Seignory of Bic

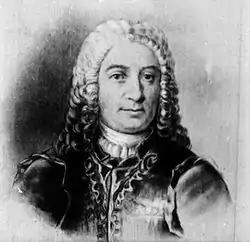
Charles Aubert de La Chesnaye, second seignor of Bic

The maritime site of Bic became a ships mooring location as soon as first French explorers came to North America.